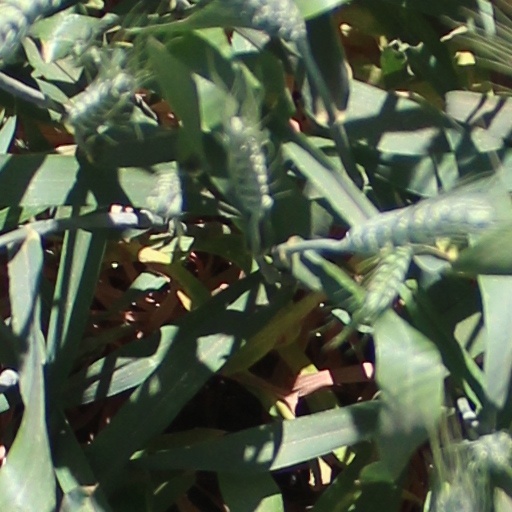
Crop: wheat